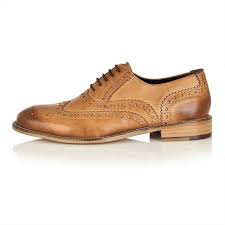
Label: Brogue